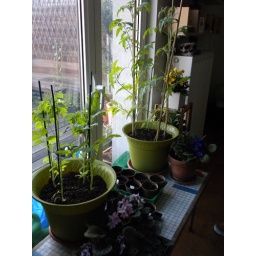
Tomatoes plants in the window